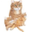
Label: cat